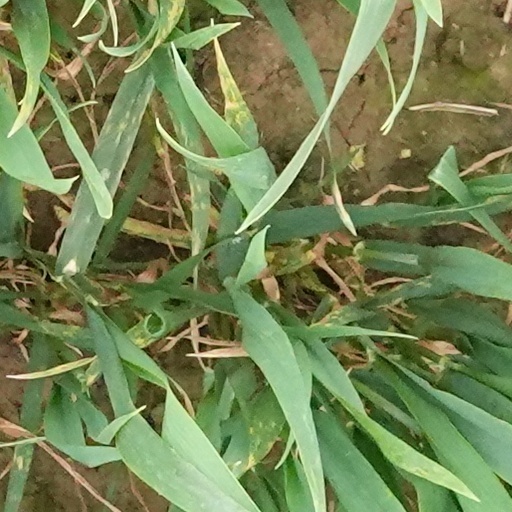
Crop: wheat